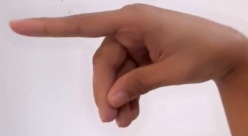
ASL sign: P